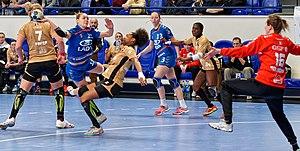
Match de coupe EHF entre Issy Paris Hand et les russes de Lada Togliatti. A Coubertin, le 12 janvier 2018.
Daria Evgenievna Dmitrieva, née le 9 août 1995 à Togliatti, est une joueuse internationale russe de handball